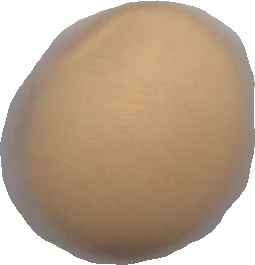
Variety: Dega